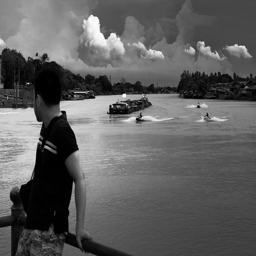
A man leaning on a fence looking back at a boat on the water.
A person standing by a rail on the water.
A man riding a boat out on a  lake.
A man standing on a dock with three jet skiers in the background.
A man that is leaning against a rail near the water.